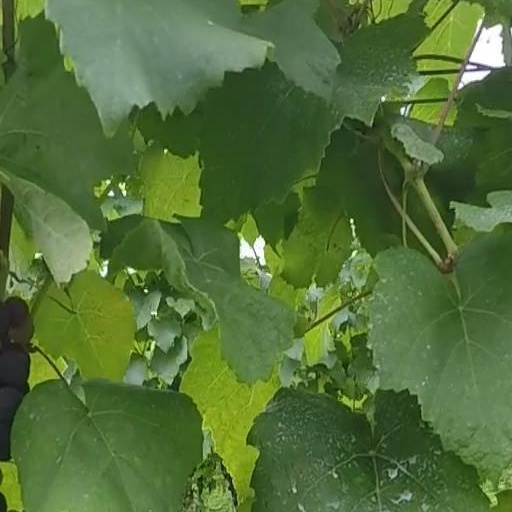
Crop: grape